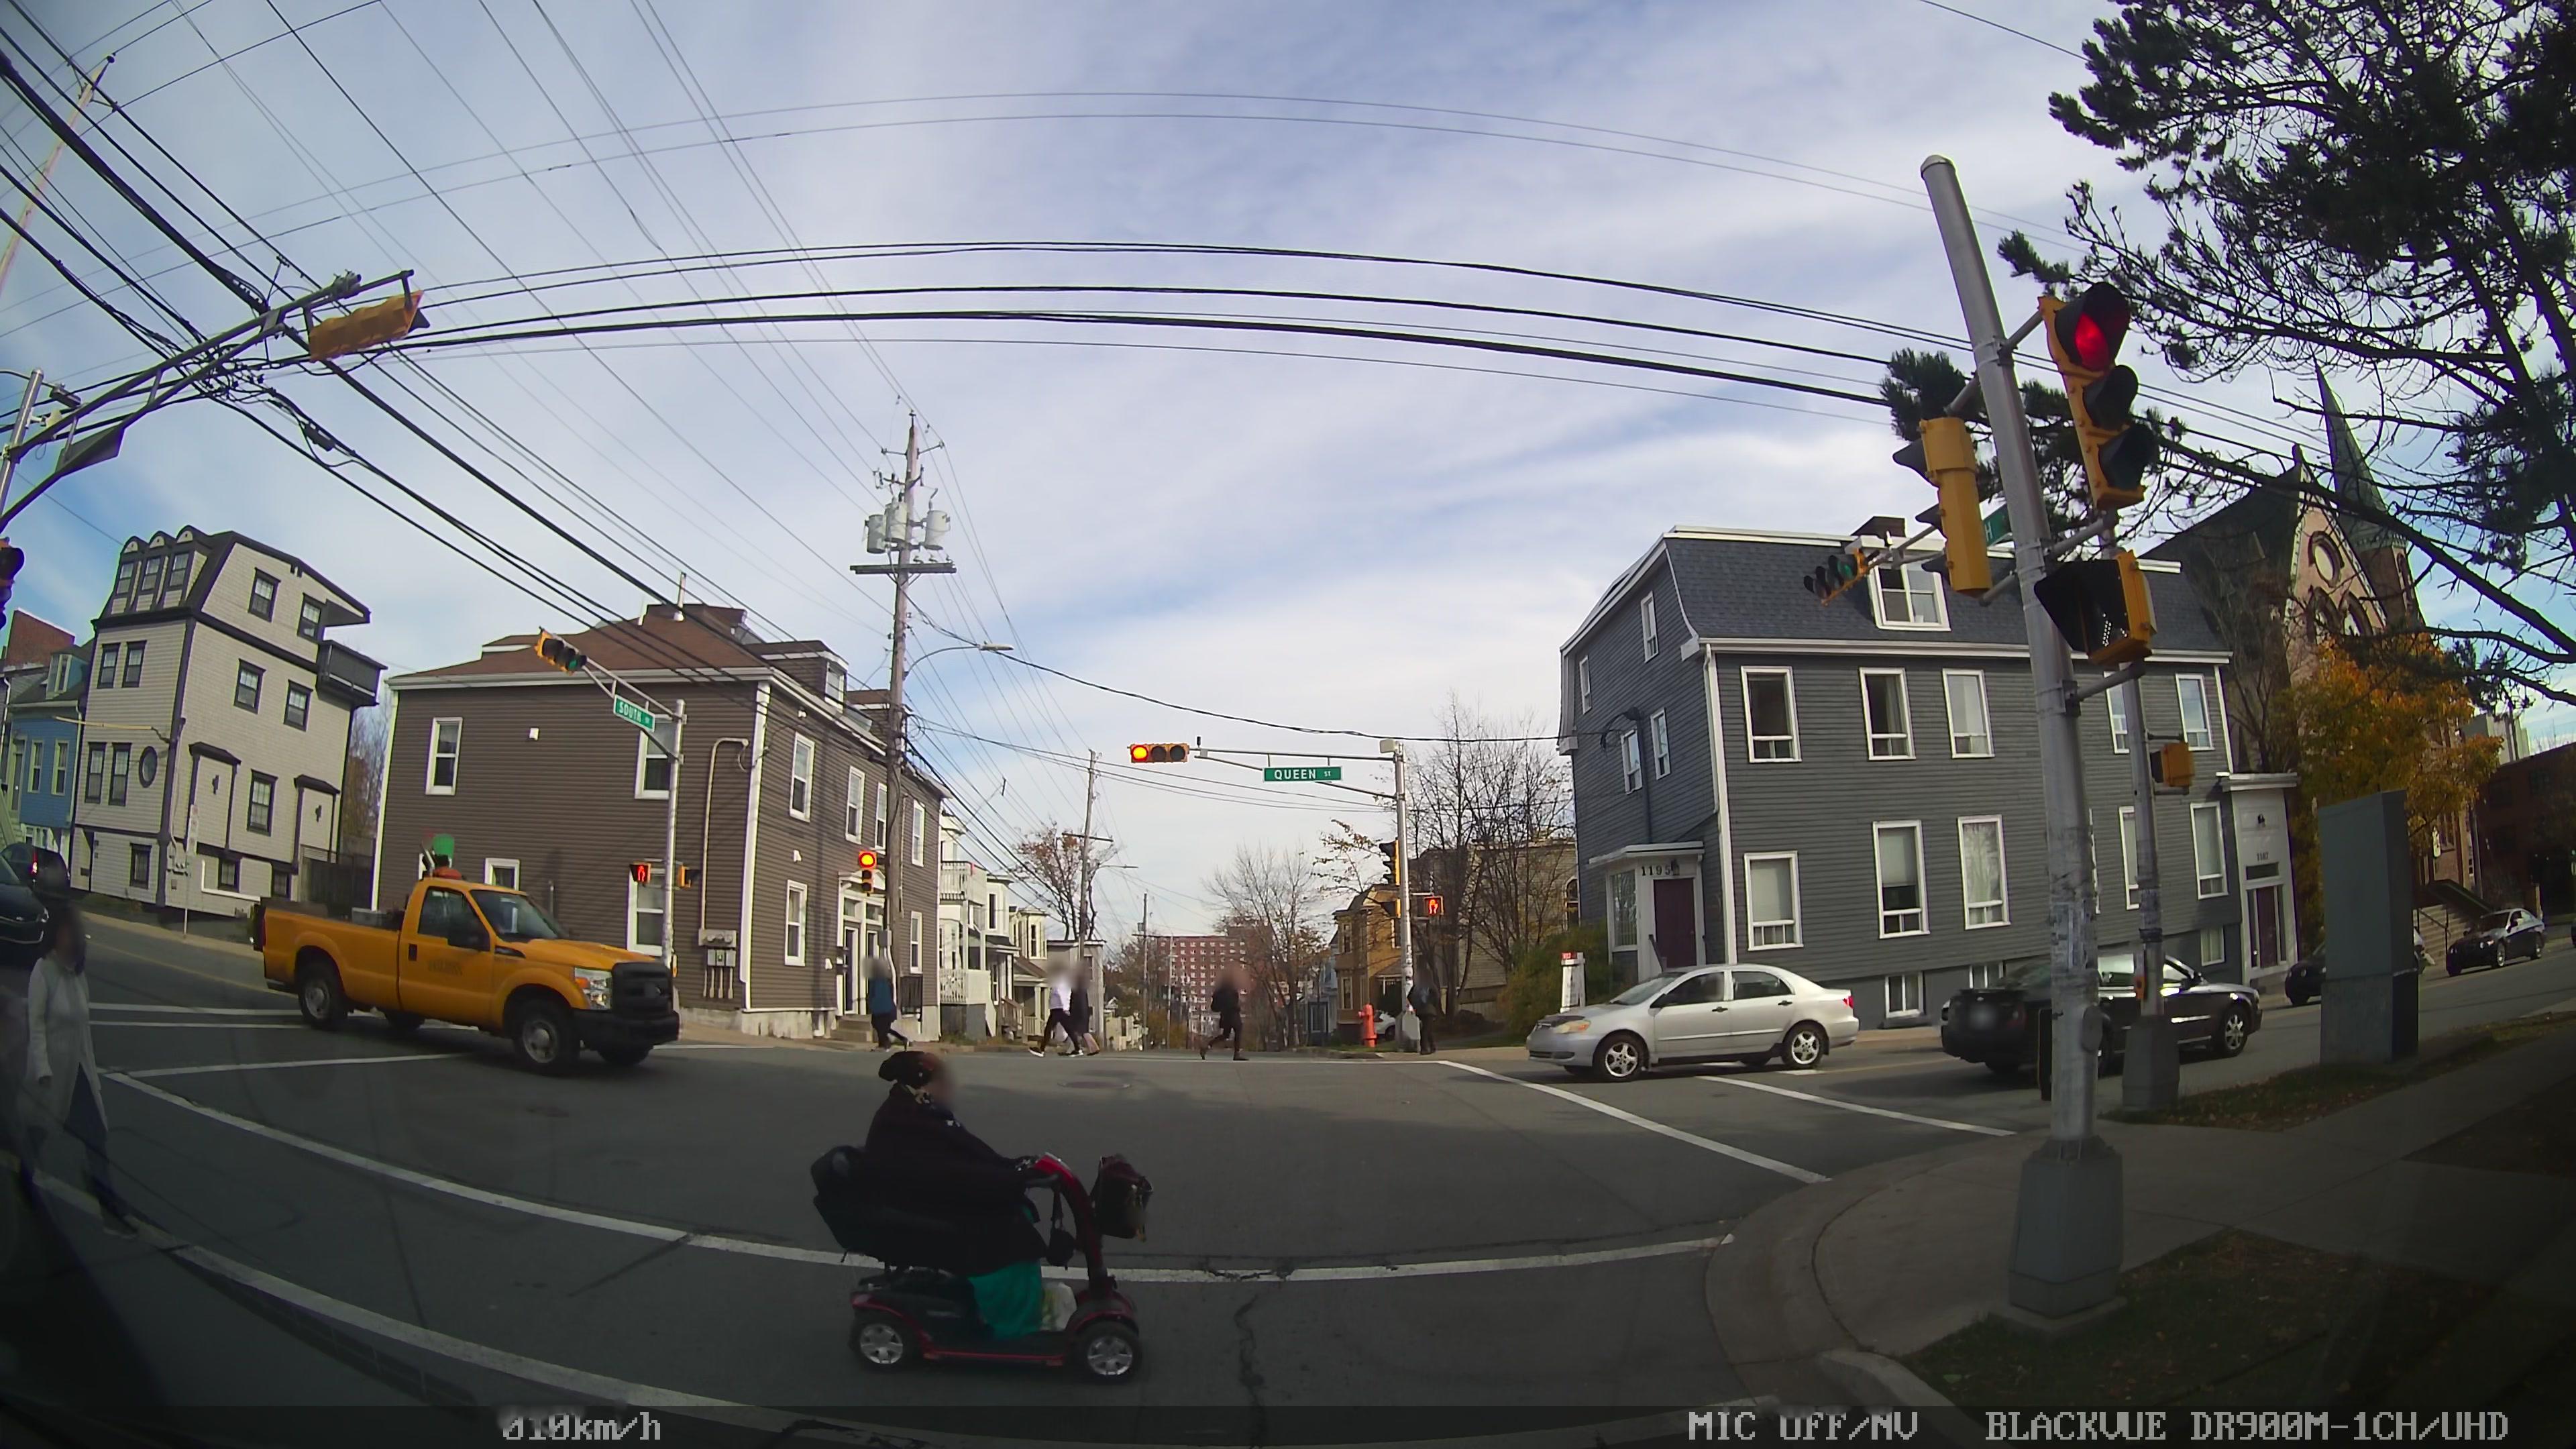
Feature: Wheelchair
City: Halifax
State: Nova Scotia
Country: Canada
Date: 2019-11-04T16:25:35.523000+00:00